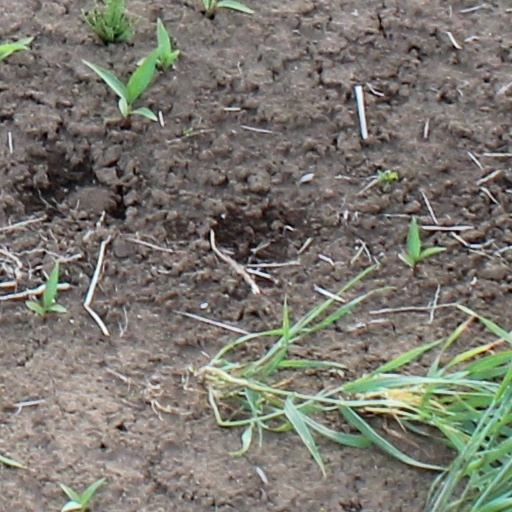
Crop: wheat